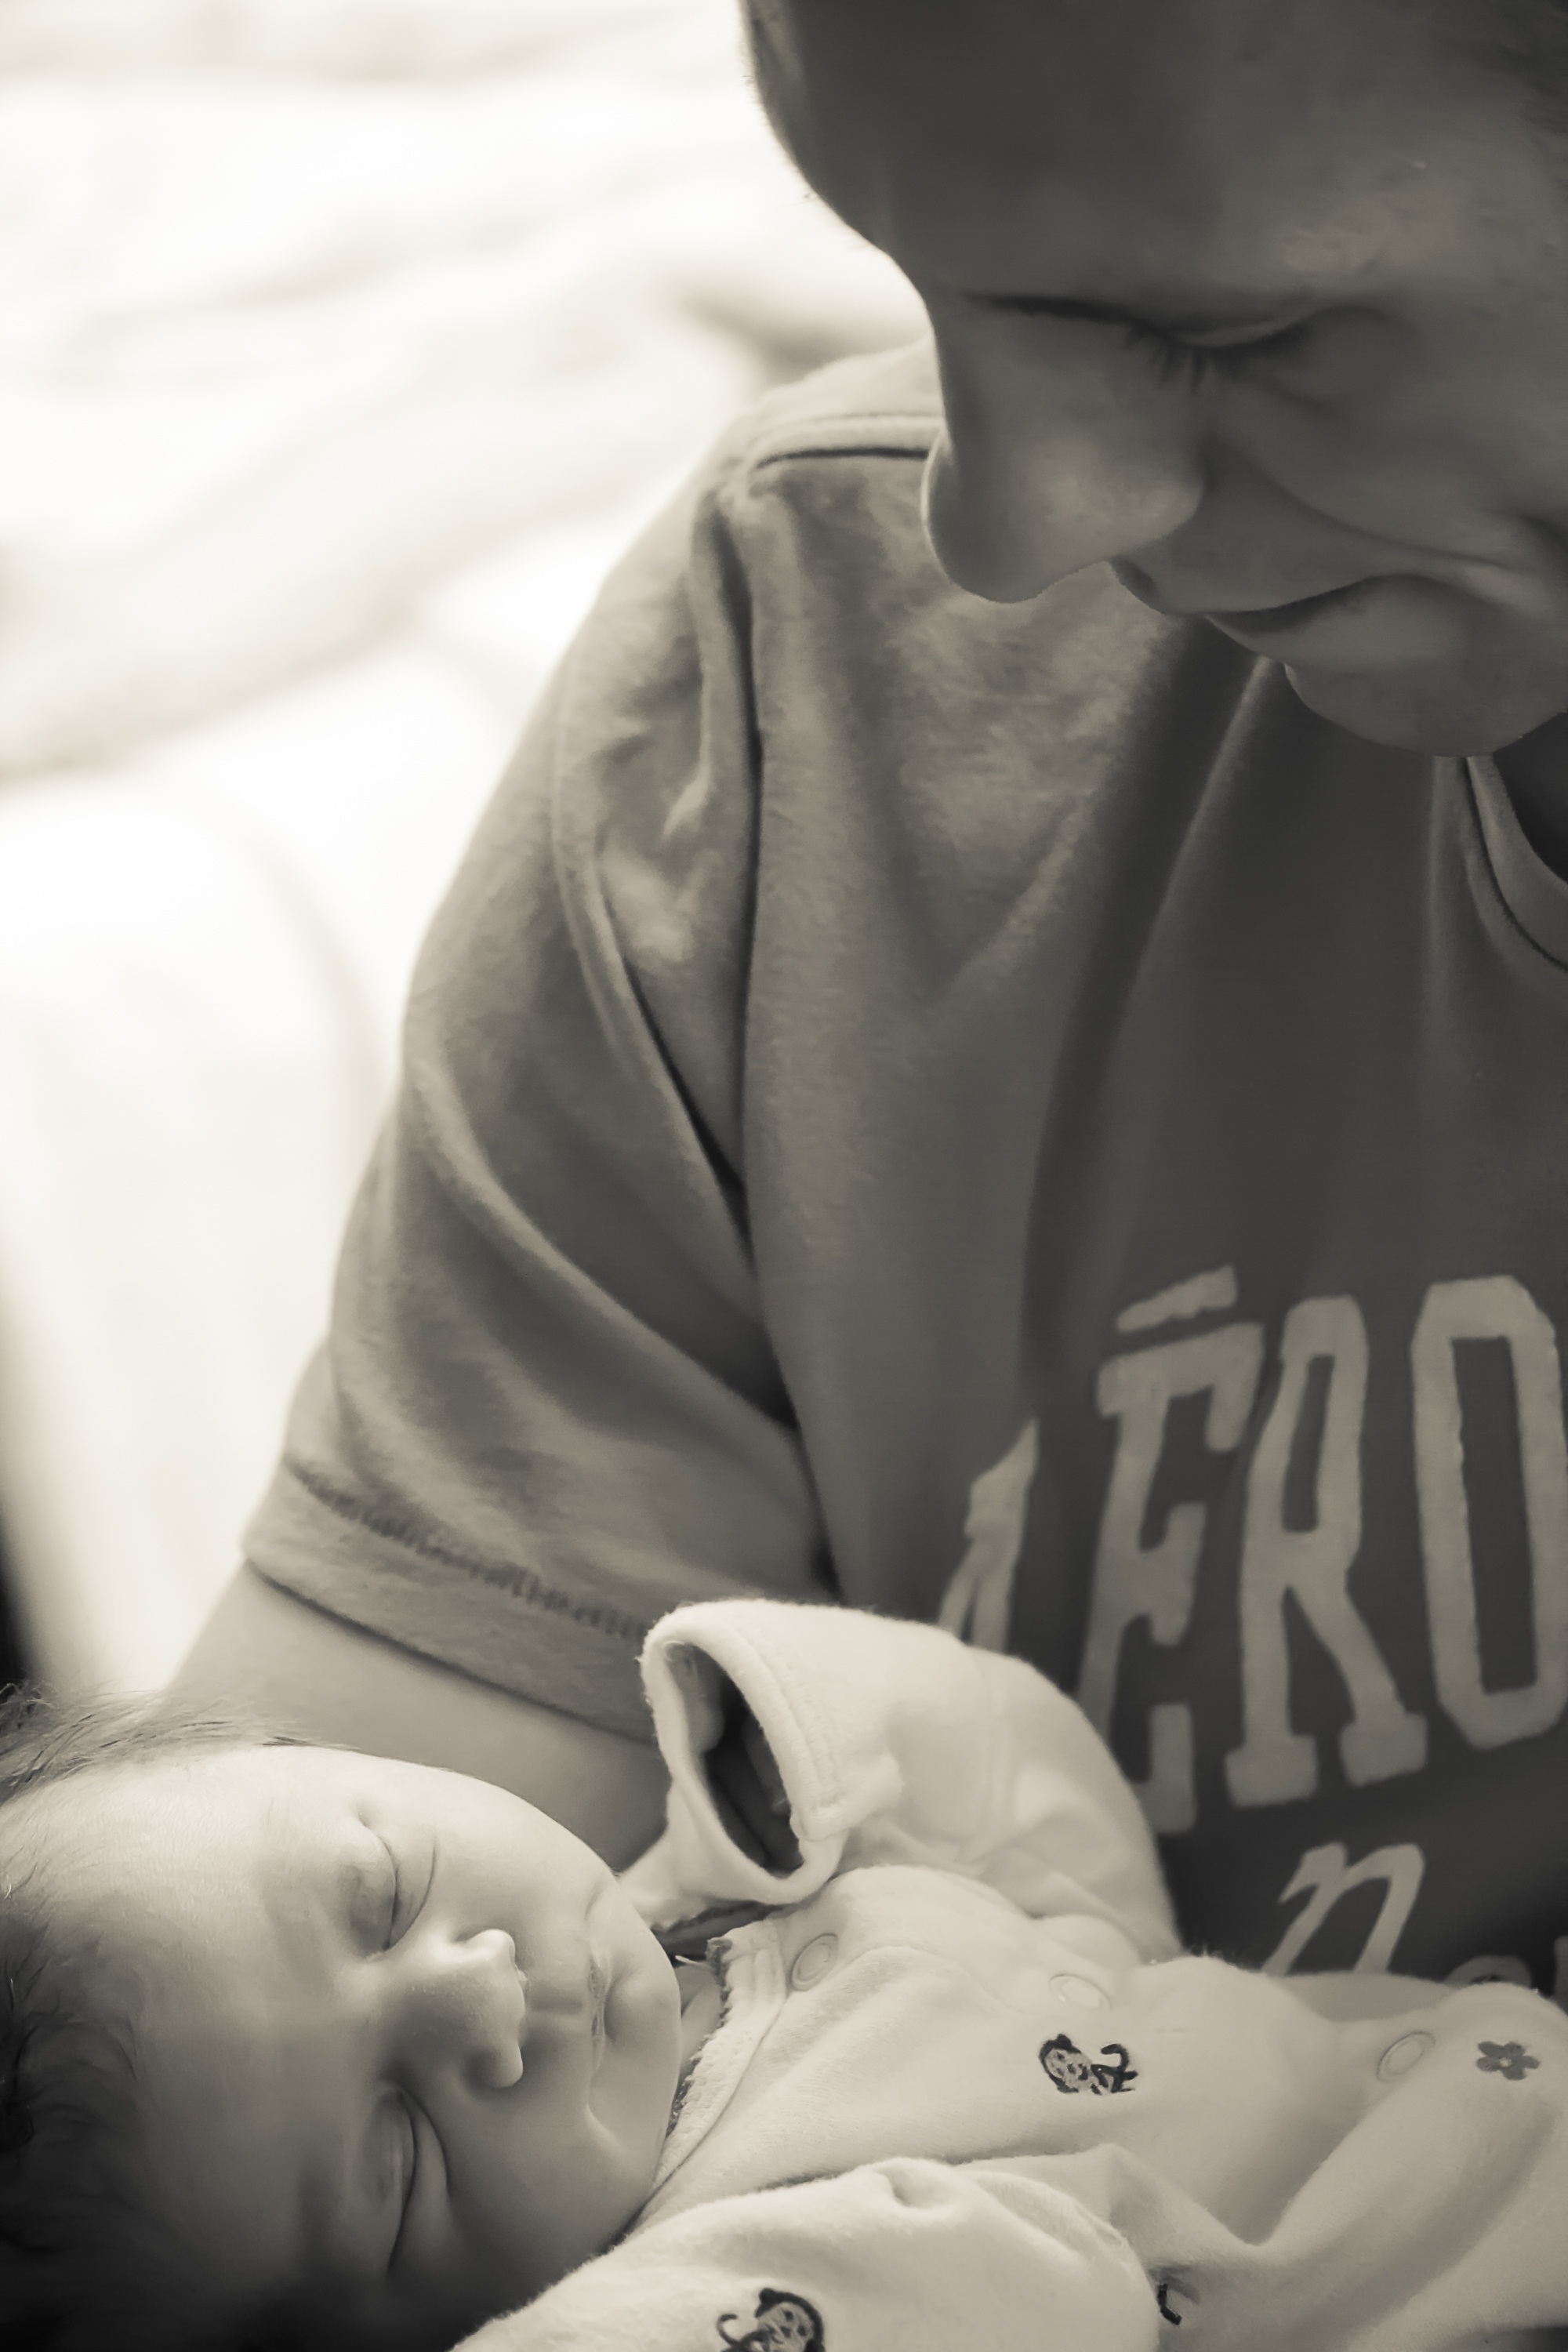
hand, man, person, black and white, people, woman, white, sweet, kid, cute, looking, male, love, portrait, young, sitting, father, child, care, black, monochrome, together, lifestyle, baby, parent, son, cheerful, dad, family, sleep, happy, happiness, infant, newborn, eye, little, photograph, skin, new, beauty, joyful, emotion, adult, daddy, parenting, interaction, monochrome photography, portrait photography, human positions, human action